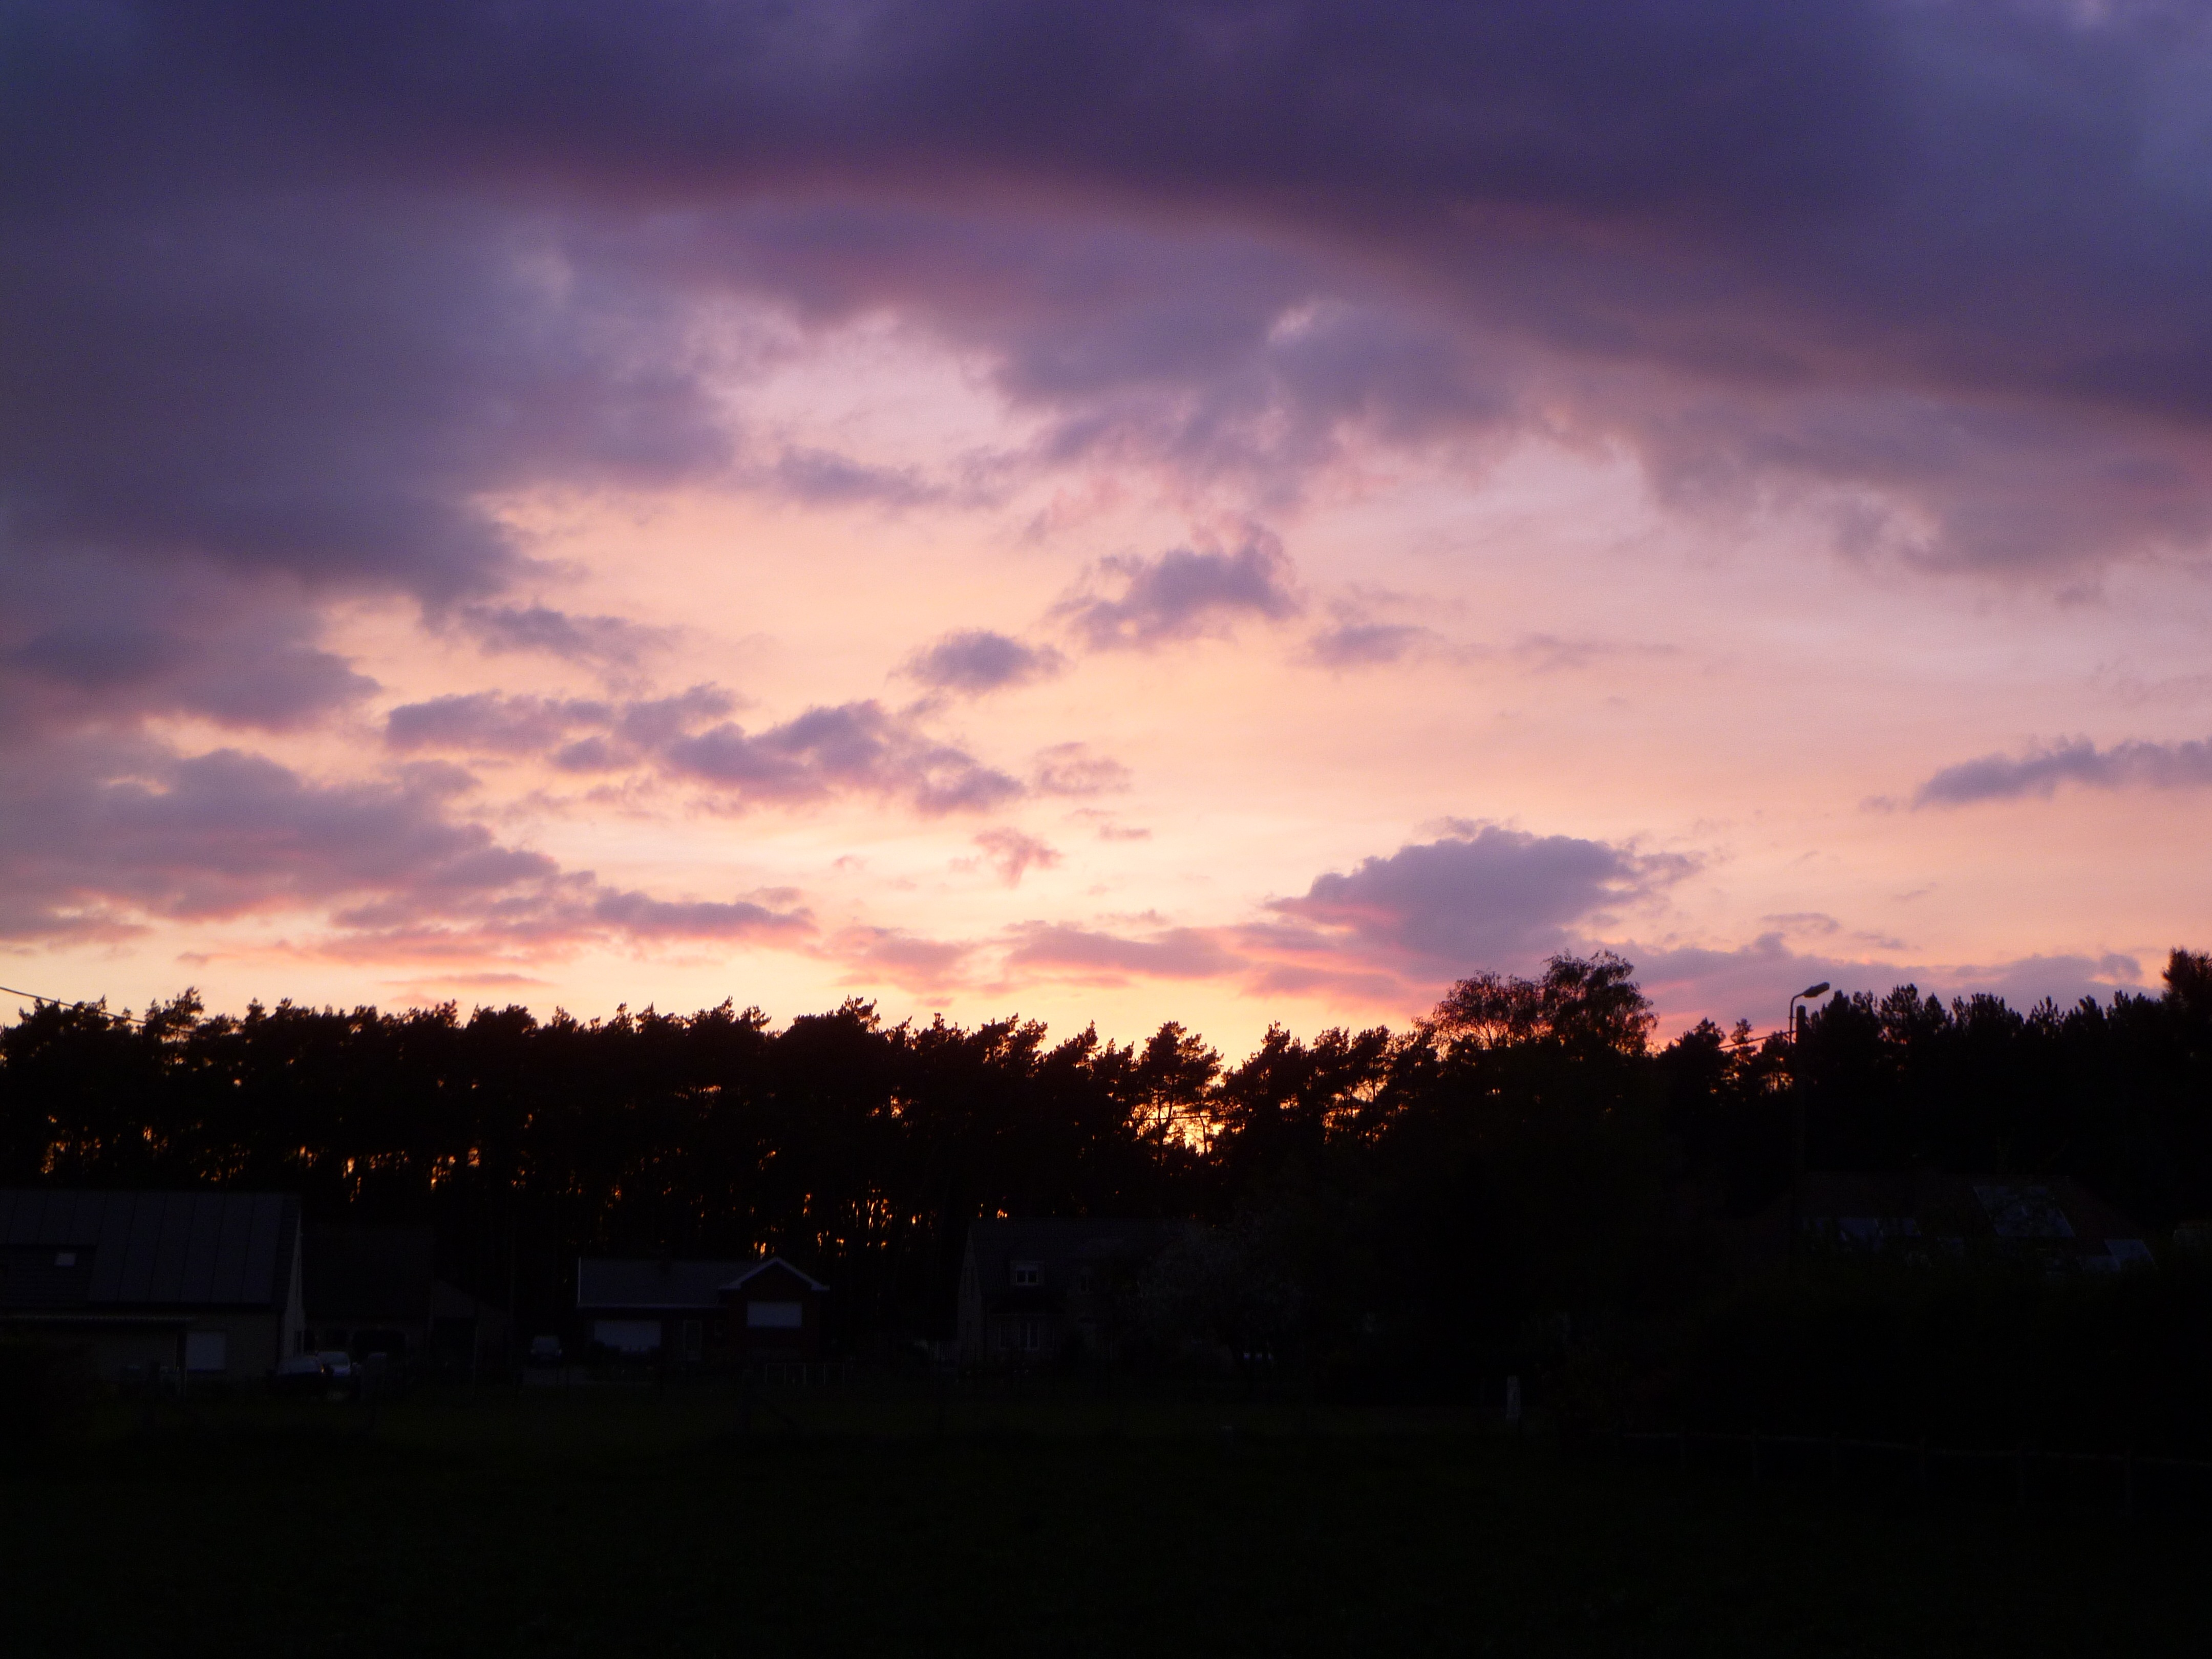
forest, horizon, silhouette, cloud, sky, sun, sunrise, sunset, sunlight, morning, purple, dawn, atmosphere, dusk, evening, orange, blue, yellow, pink, clouds, afterglow, colorful sunset, meteorological phenomenon, red sky at morning